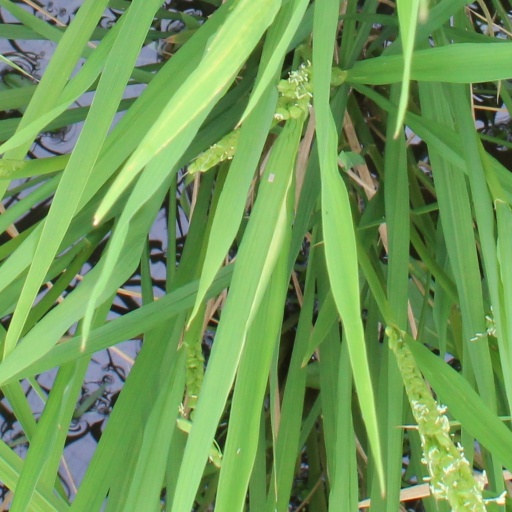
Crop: rice